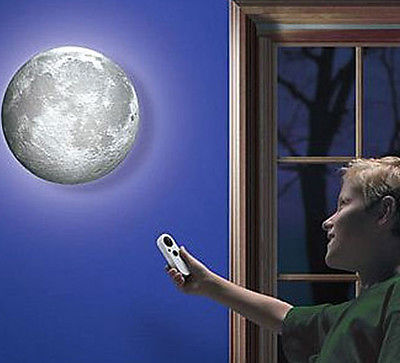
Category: lamp